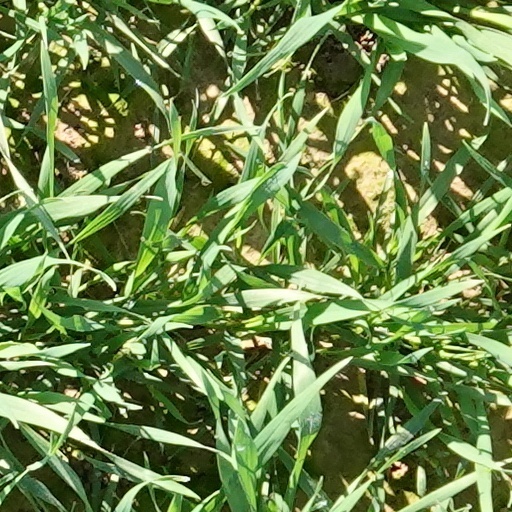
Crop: wheat